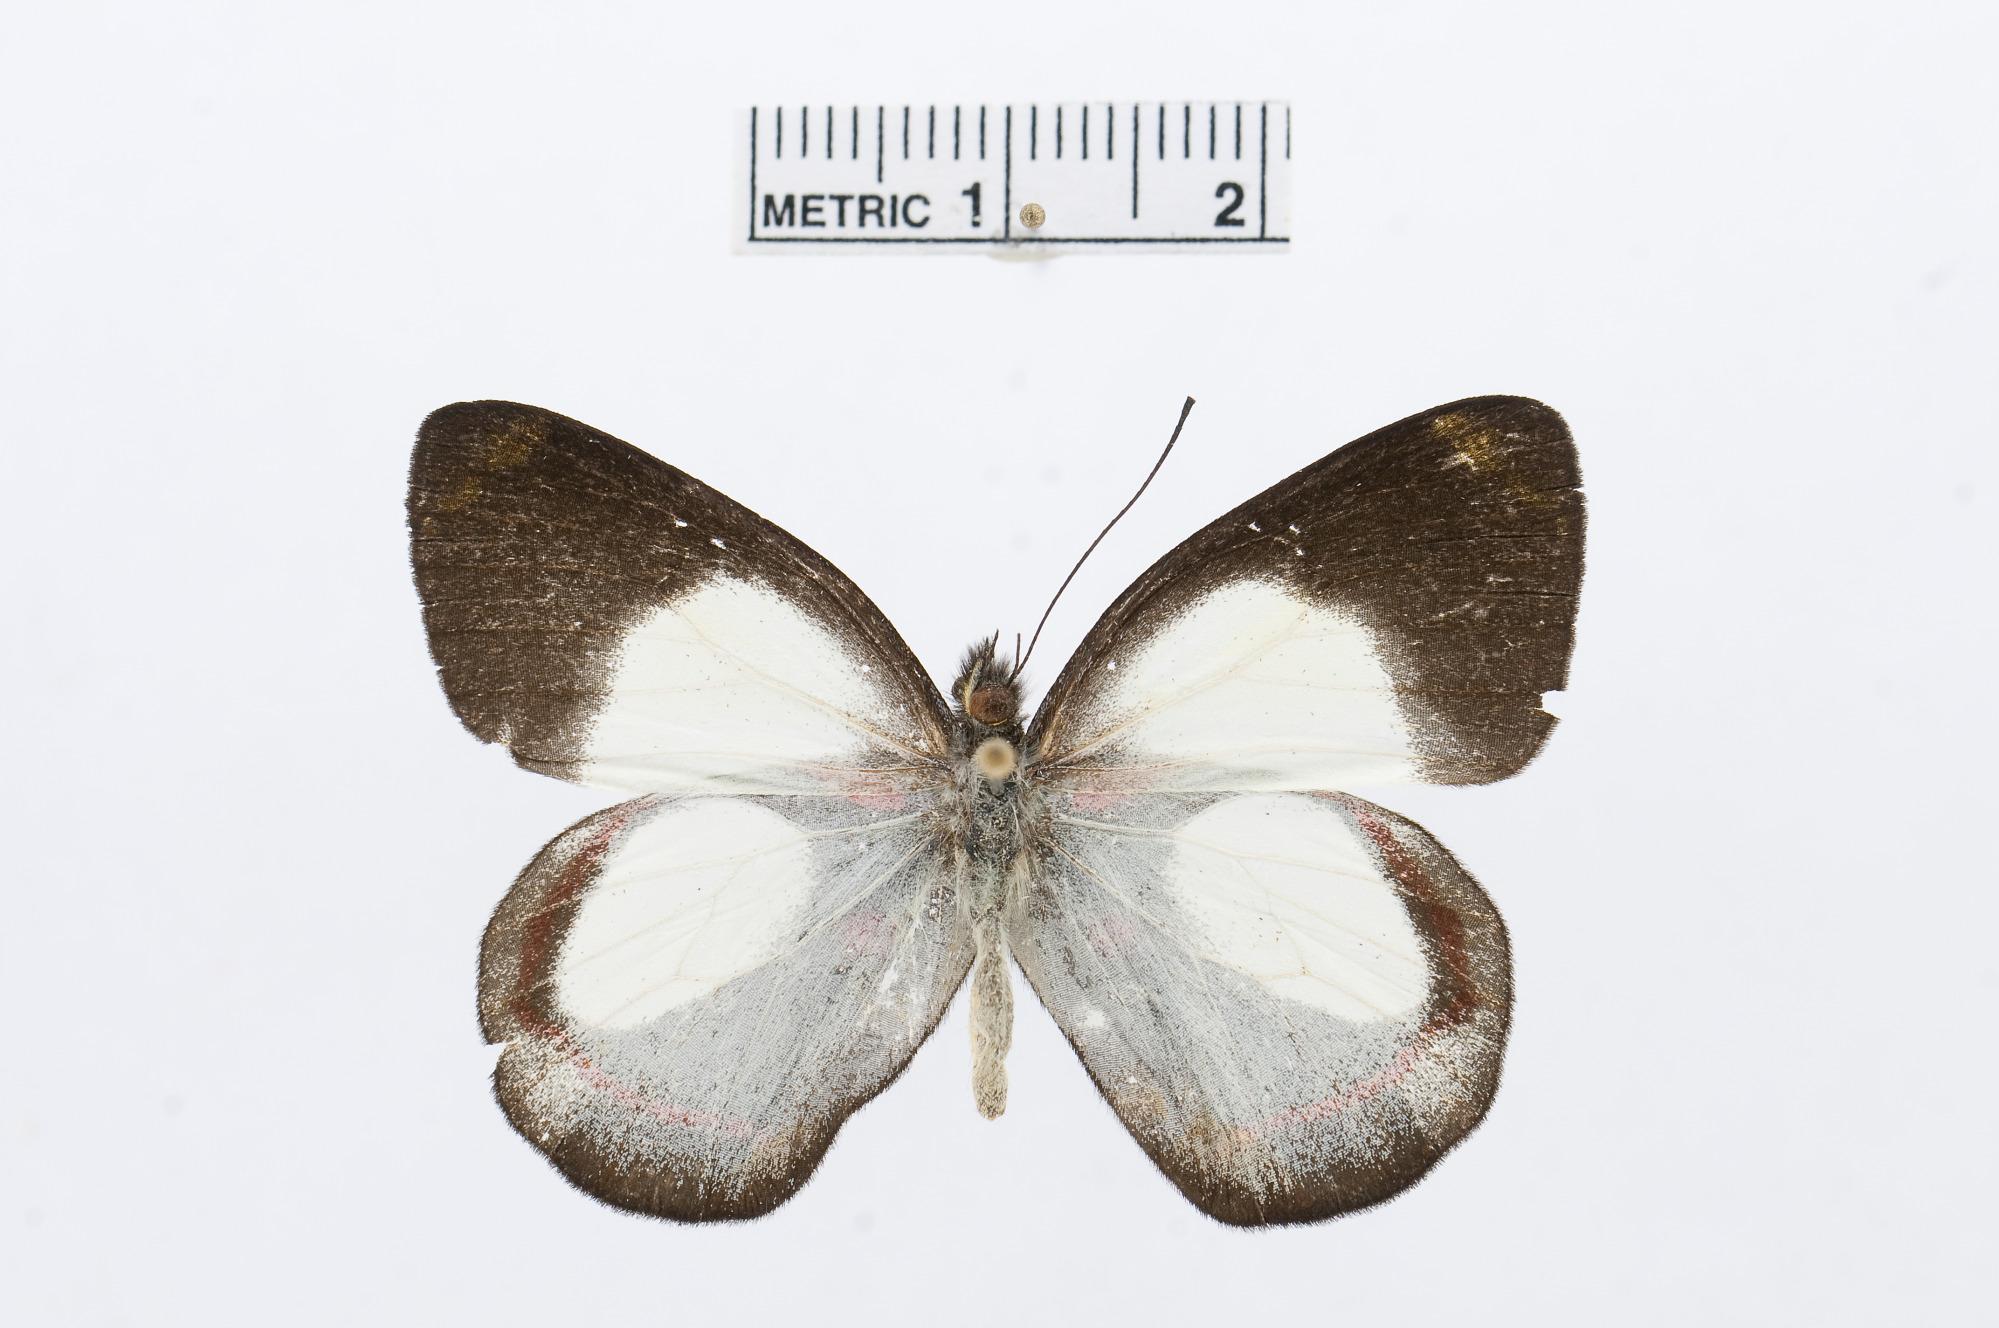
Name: Delias ligata
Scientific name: Delias ligata
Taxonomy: Animalia, Arthropoda, Hexapoda, Insecta, Lepidoptera, Pieridae, Pierinae